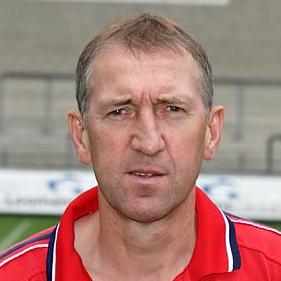
Age: 48